British enterprise law

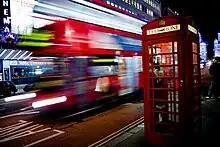
Electric vehicles have spread slowly, starting with Low emission buses in London. Fully electric delivery vehicles, buses, taxis, would eliminate 56% of climate damaging exhausts, while EV network infrastructure is needed to electrify private cars.

Water companies have a chequered history of responsibility for damage they cause, but also the law has failed to ensure businesses are fully responsible for water pollution. In principle, a water authority used to be strictly liable for damage it caused. However, more recently water company liability particularly for sewerage leaks has not appeared to as a sufficient deterrent. In "R v Anglian Water Services Ltd" the Court of Appeal held that fines for pollution should always be set to ensure sufficient deterrence, but on the facts reduced a fine from £200,000 to £60,000. In "Marcic v Thames Water plc" the House of Lords held that Thames Water plc was not liable in nuisance, or for breach of a homeowner's right to property, as sewerage repeatedly overflowed residents' gardens. According to Lord Hoffmann, the owners had to use statutory mechanisms to secure accountability rather than suing in tort. More recently in "Manchester Ship Canal Co Ltd v United Utilities Water Plc" the Supreme Court held that United Utilities was responsible for trespass and pollution of canalways, but only before 1991 when statutory reform provided immunity. By contrast, in "Cambridge Water Co Ltd v Eastern Counties Leather plc", the House of Lords held that a tanner business was not liable for polluting the Cambridge Water supply with toxic chemicals, because it said the loss was not "reasonably foreseeable" and therefore too remote. These cases sit uneasily with the principle that polluters should pay, and the scheme of the Water Framework Directive 2000 to ensure proper enforcement of clean water standards.